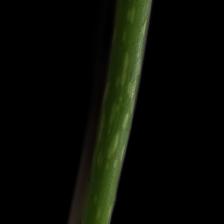
Plant: Aloe Vera